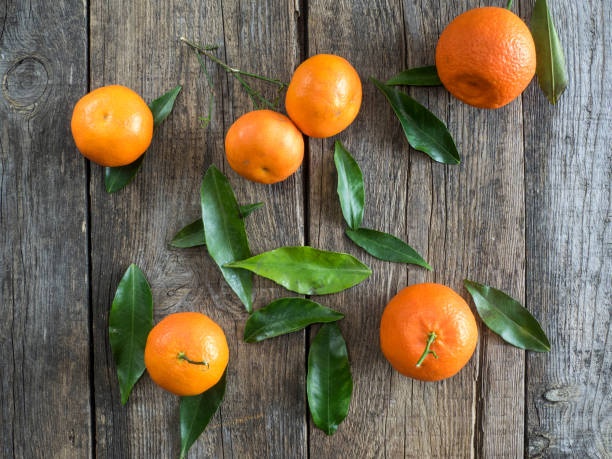
Label: mandarine